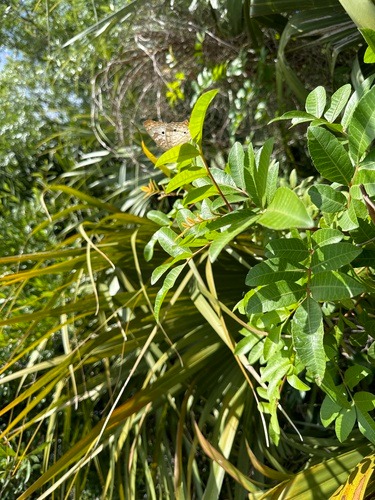
Scientific name: Anartia jatrophae
Common name: White peacock
Family: Nymphalidae
Order: Lepidoptera
Pollinator type: Primary pollinator
Habitat: Gardens, parks, and open areas
Geographic range: Southern United States to Argentina
Conservation status: Least Concern